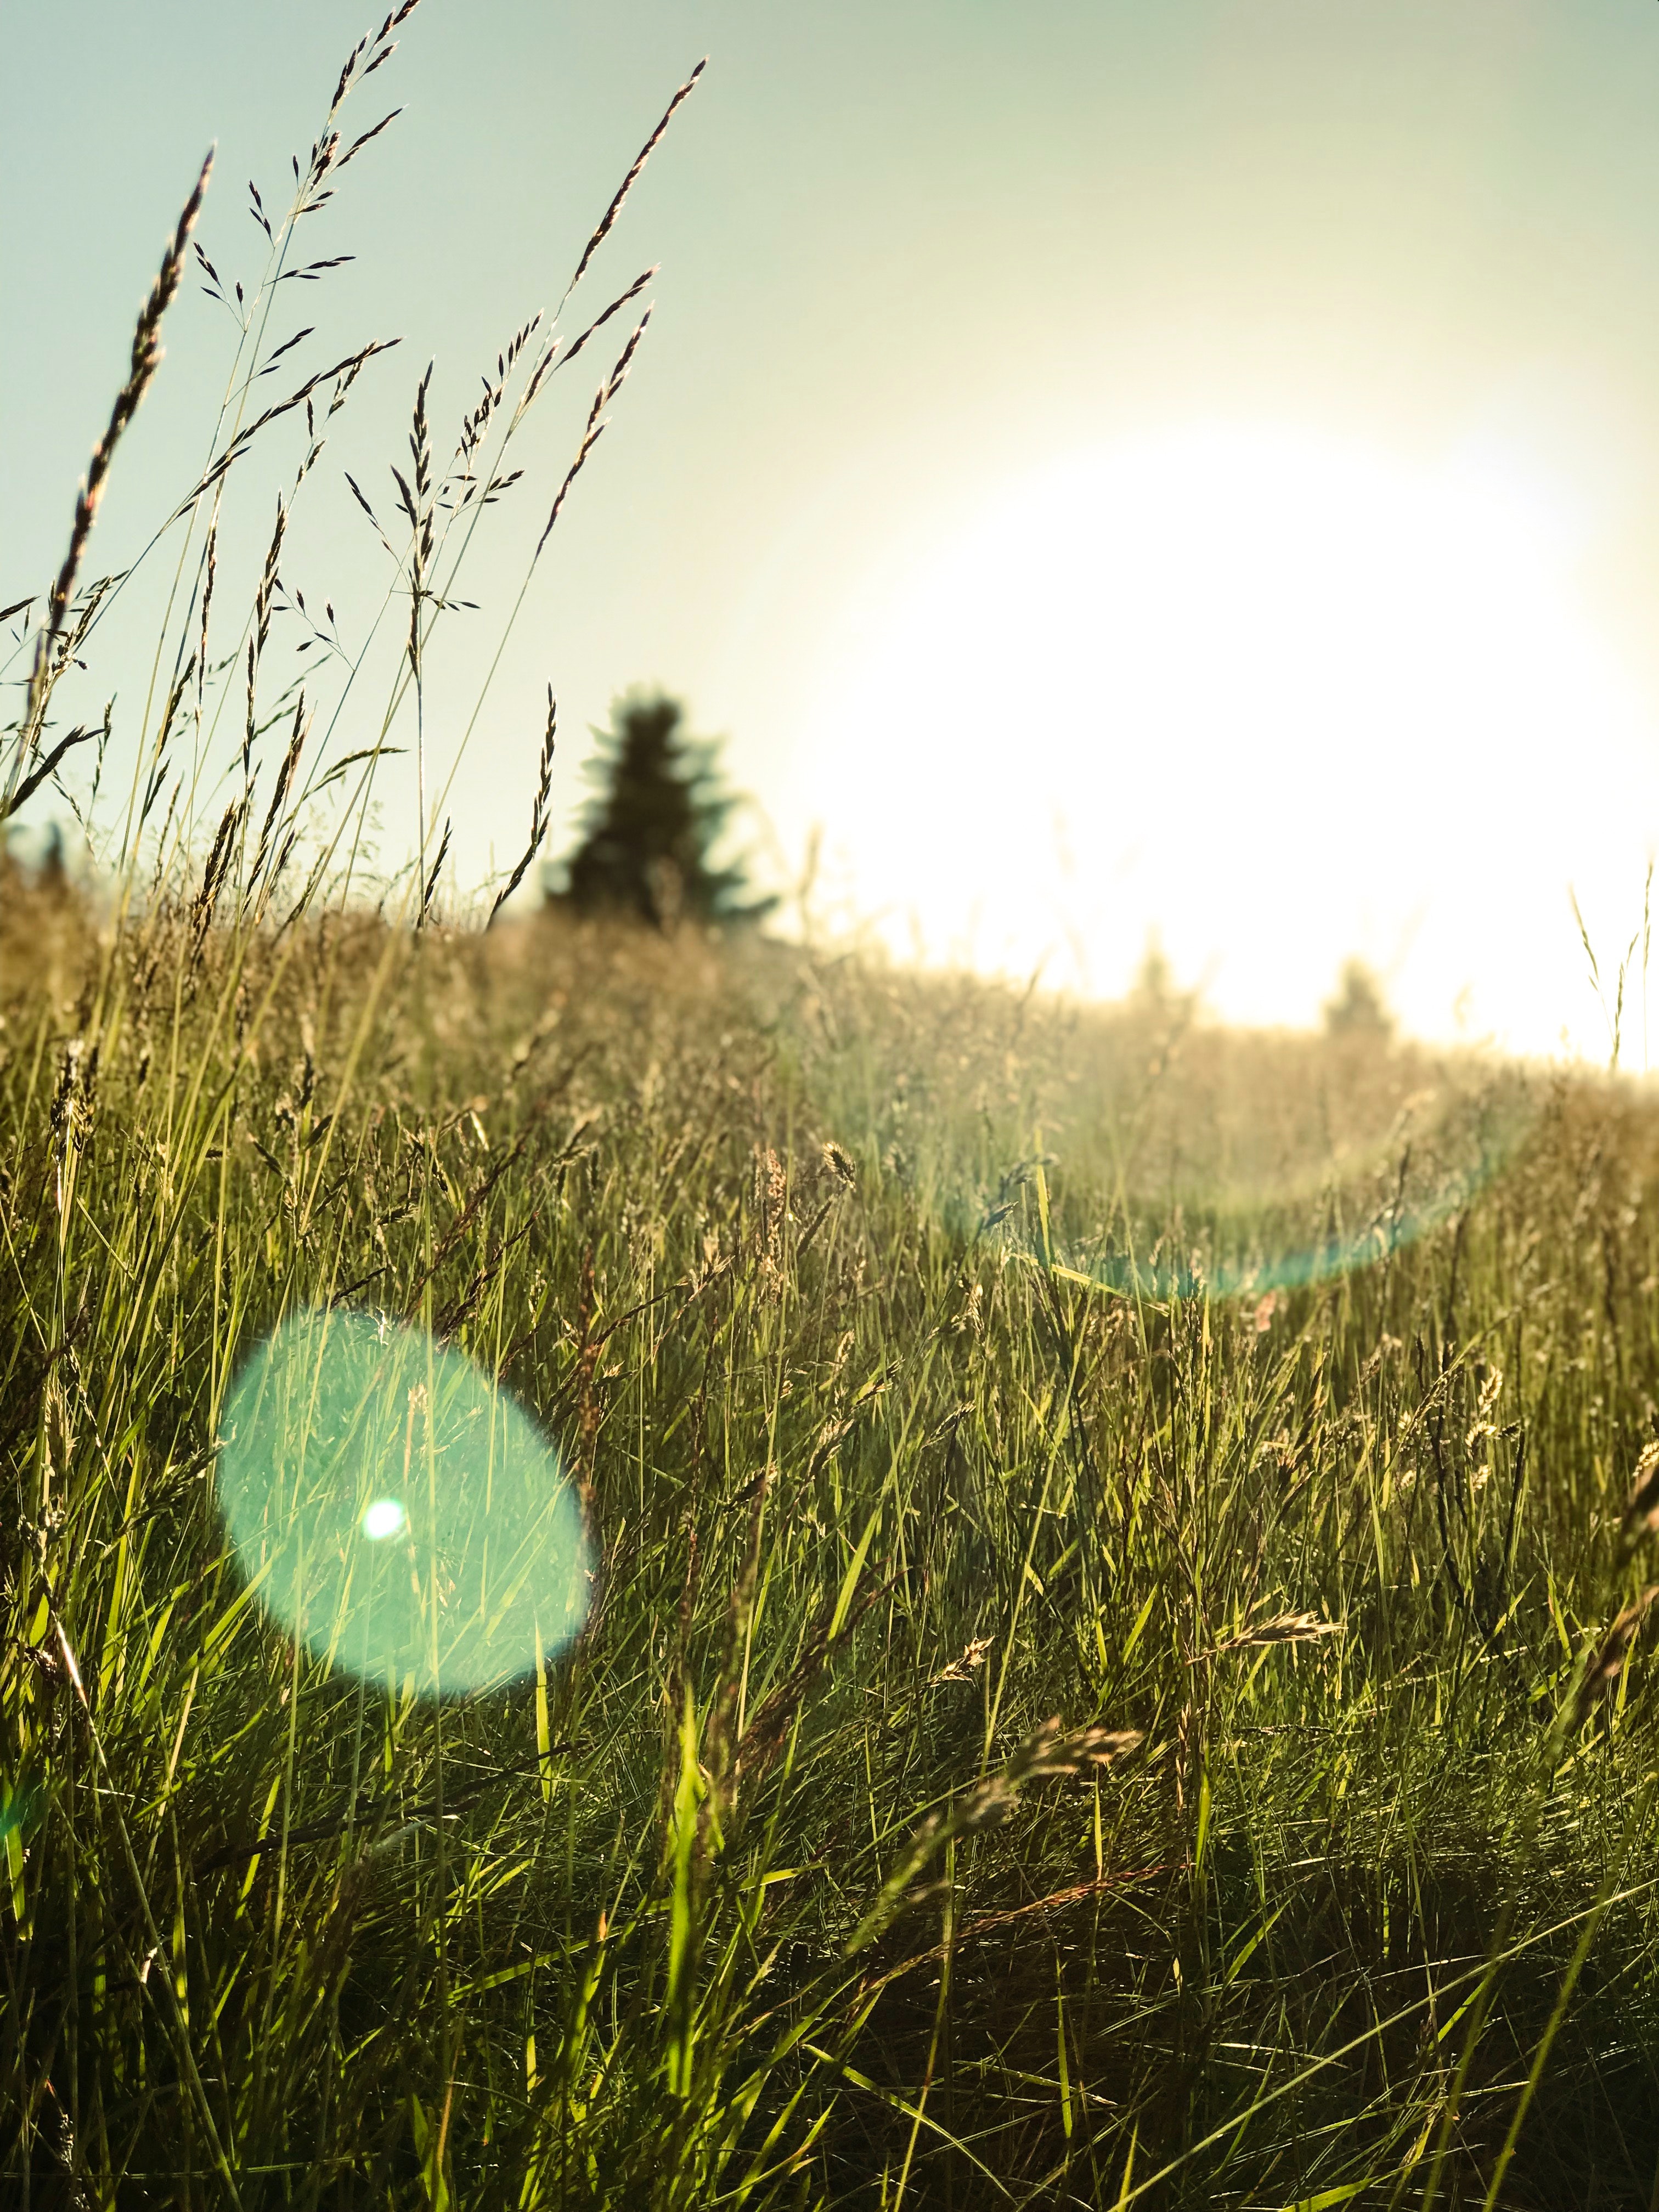
People in nature, green, grass, nature, natural landscape, sky, grassland, water, natural environment, sunlight, light, morning, yellow, tree, meadow, grass family, leaf, plant, field, spring, prairie, ecoregion, wind, photography, pasture, plain, rural area, landscape, branch, Tints and shades, backlighting, sun, forest